Vítor Norte

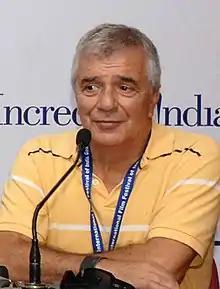
Norte in 2011

Vítor Norte (born 29 January 1951) is a Portuguese actor. He won the Portuguese Golden Globe award for best actor three times.